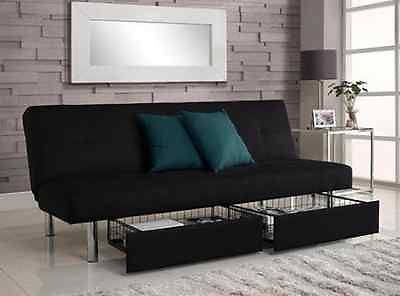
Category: sofa